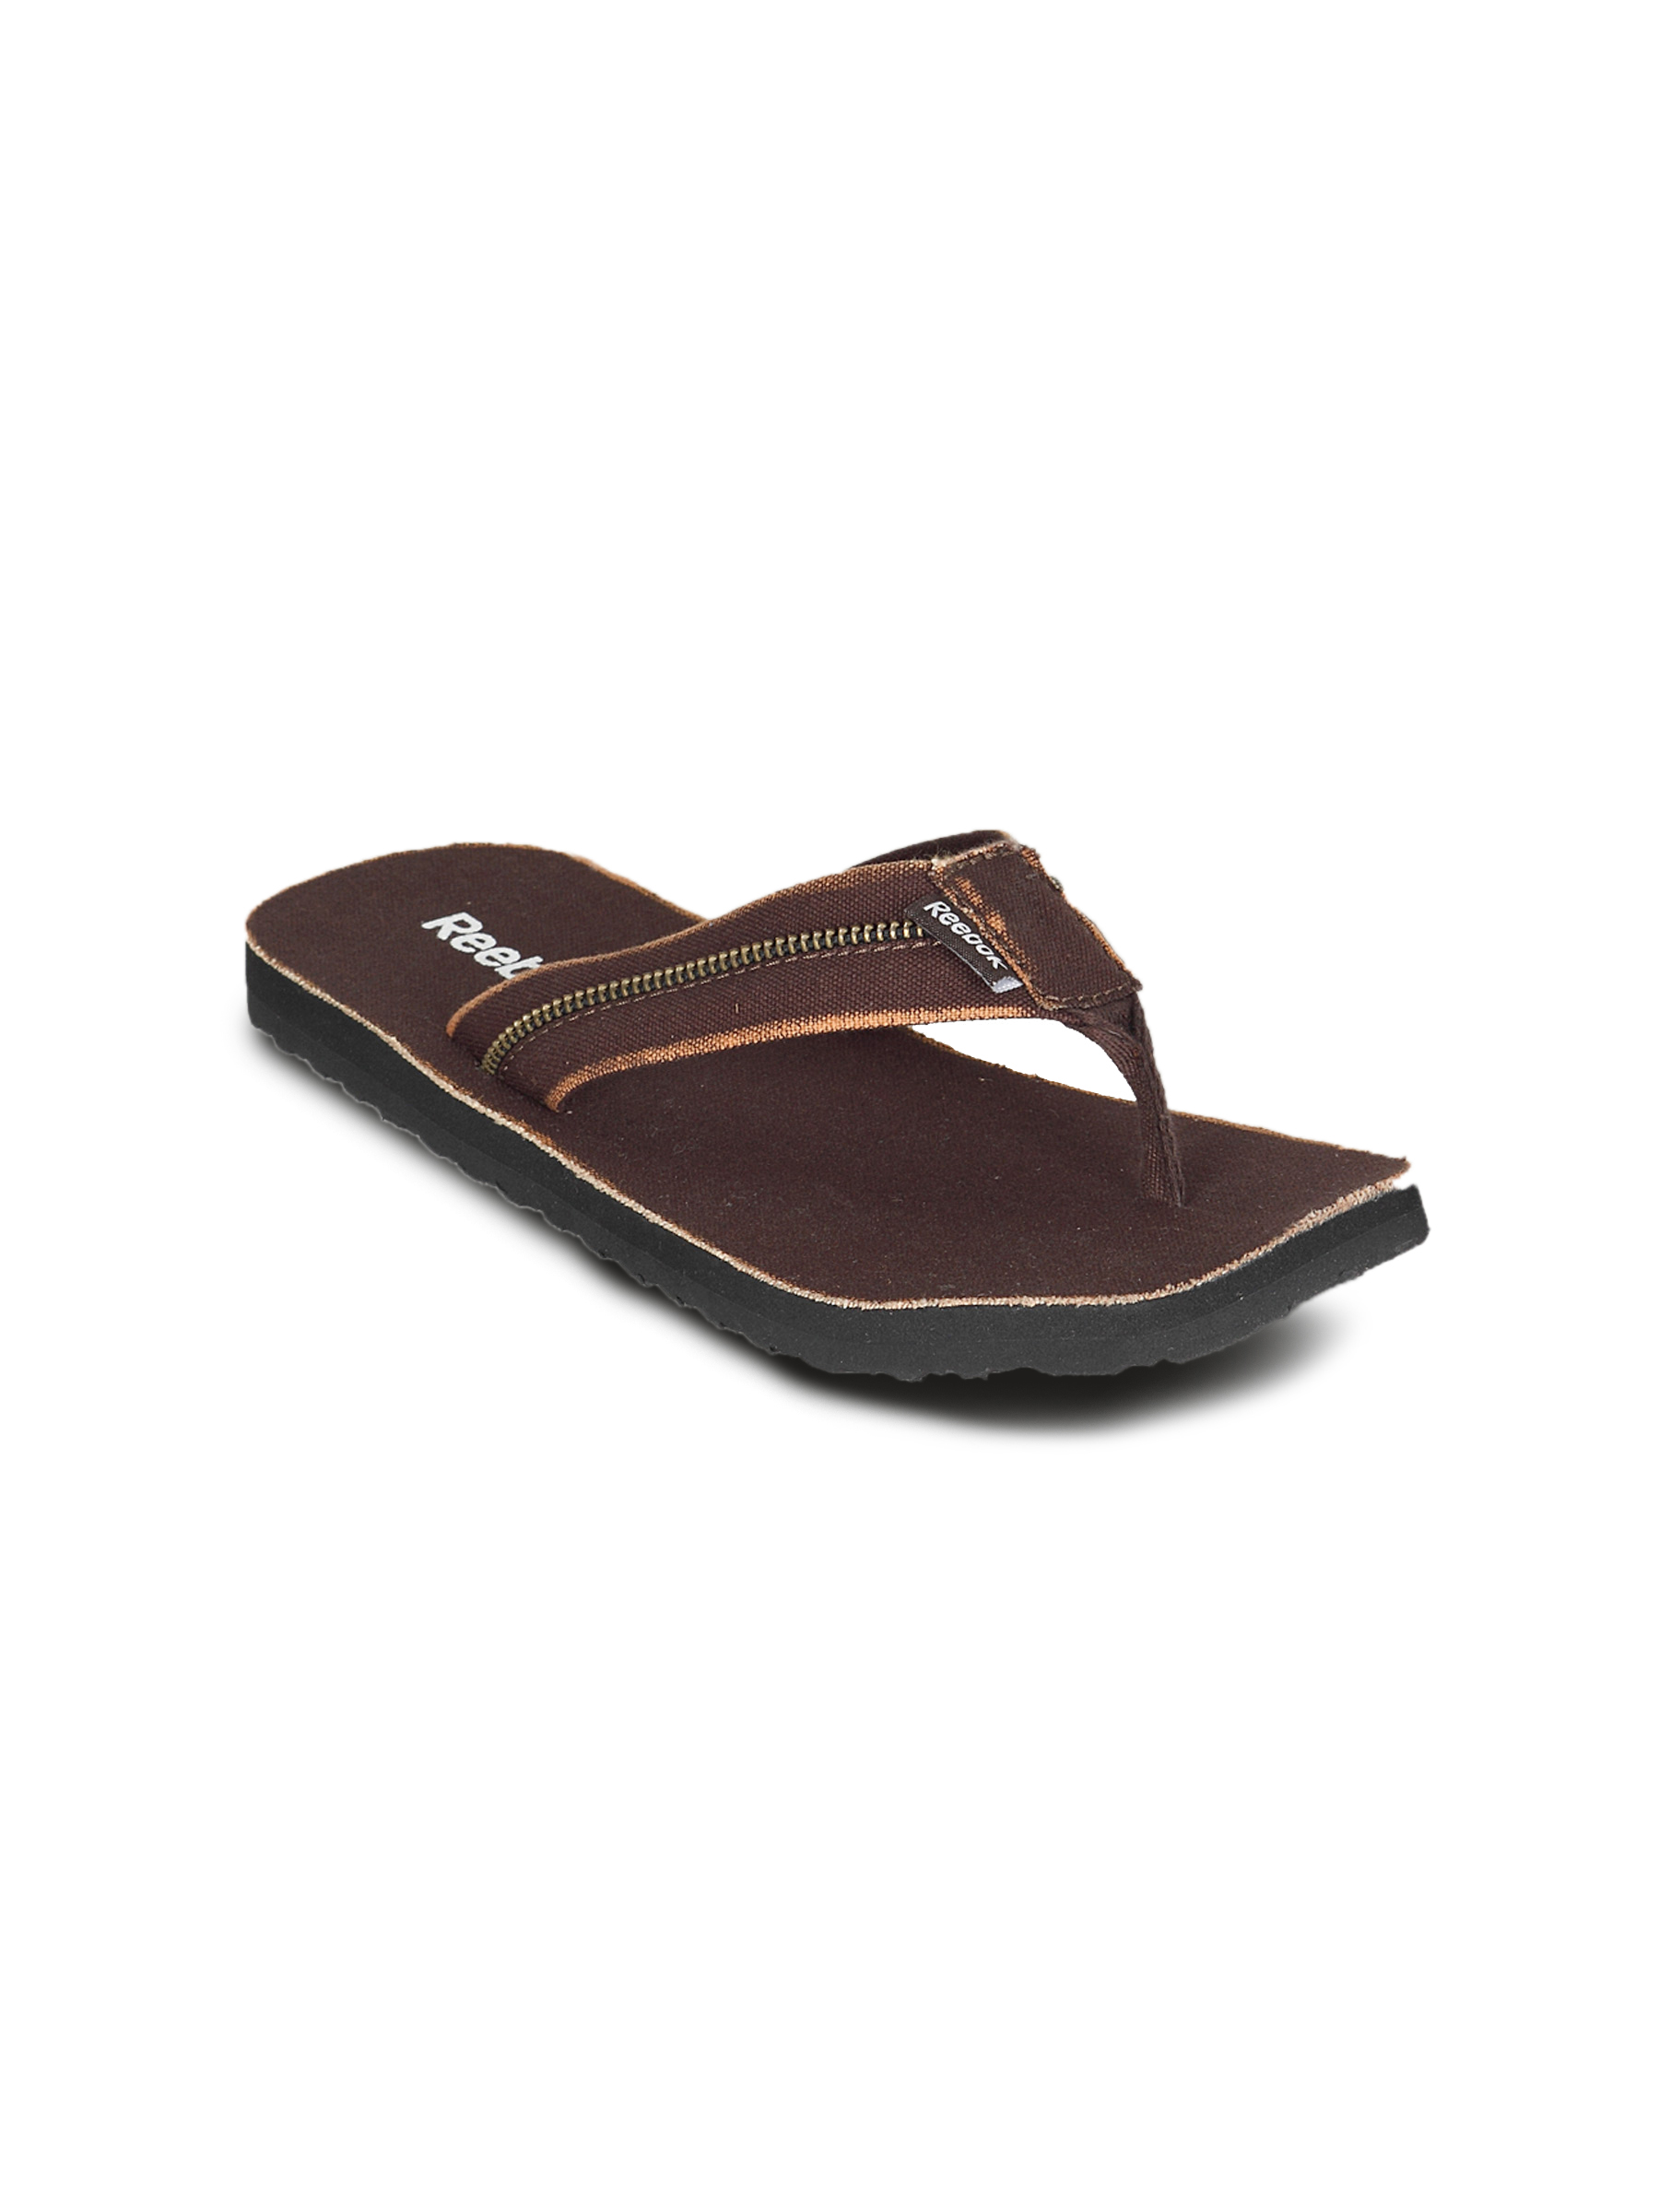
Reebok Men's Lazor Brown Flip Flop
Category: Footwear / Flip Flops / Flip Flops
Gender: Men
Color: Brown
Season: Summer 2011
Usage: Casual